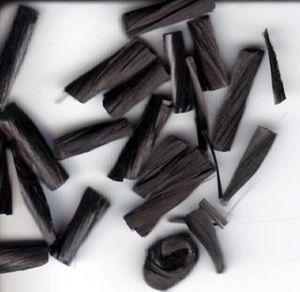
La fibre de carbone se compose de fibres extrêmement fines, d'environ cinq à dix micromètres de diamètre, et est composée principalement d'atomes de carbone. Ceux-ci sont agglomérés dans des cristaux microscopiques qui sont alignés plus ou moins parallèlement à l'axe long de la fibre. L'alignement des cristaux rend la fibre extrêmement résistante pour sa taille. Plusieurs milliers de fibres de carbone sont enroulées ensemble pour former un fil, qui peut être employé tel quel ou tissé.